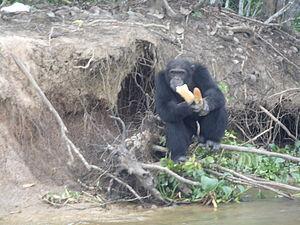
Ile aux chimpanzés à Grand-Lahou
"Grand-Lahou est une ville de la Côte d'Ivoire dans le département de Grand Lahou en Afrique de l'ouest. Située dans la région des Grands - Ponts au sud du pays au bord du golfe de Guinée, elle est aussi appelée la cité des "" 3 eaux"".